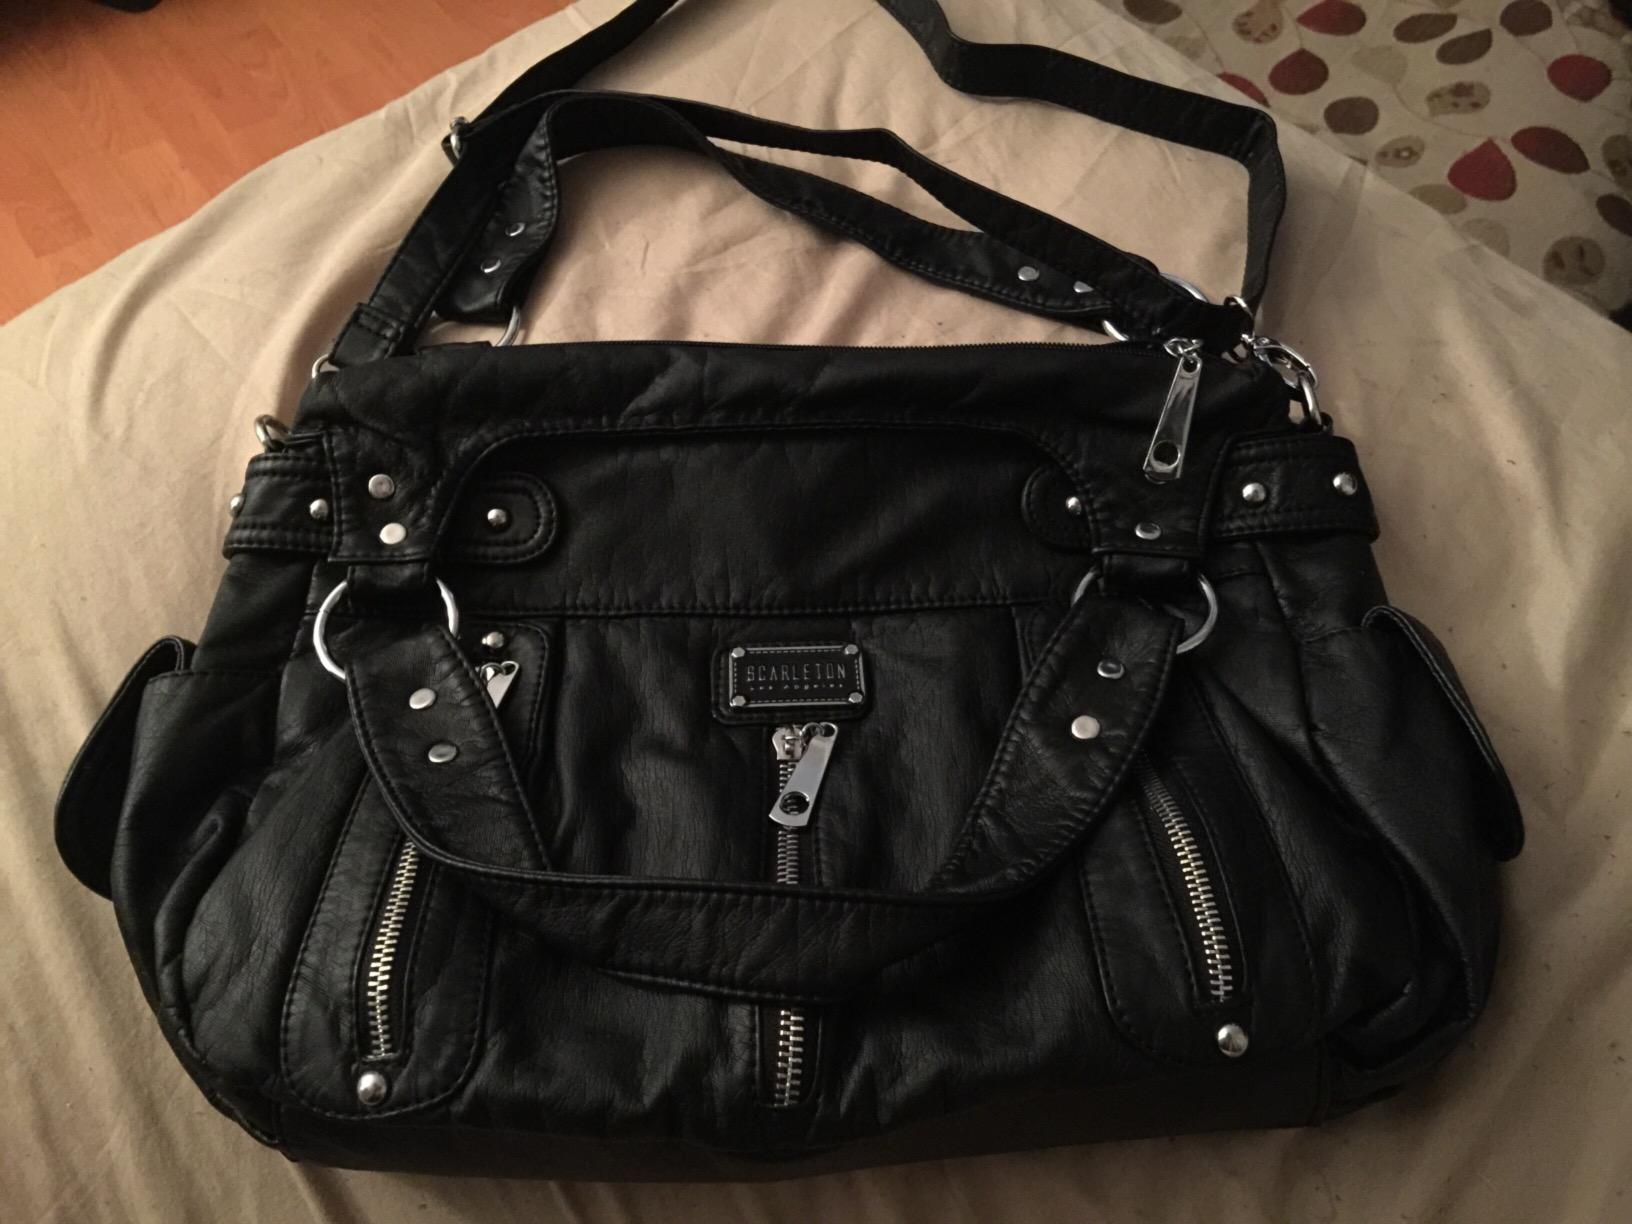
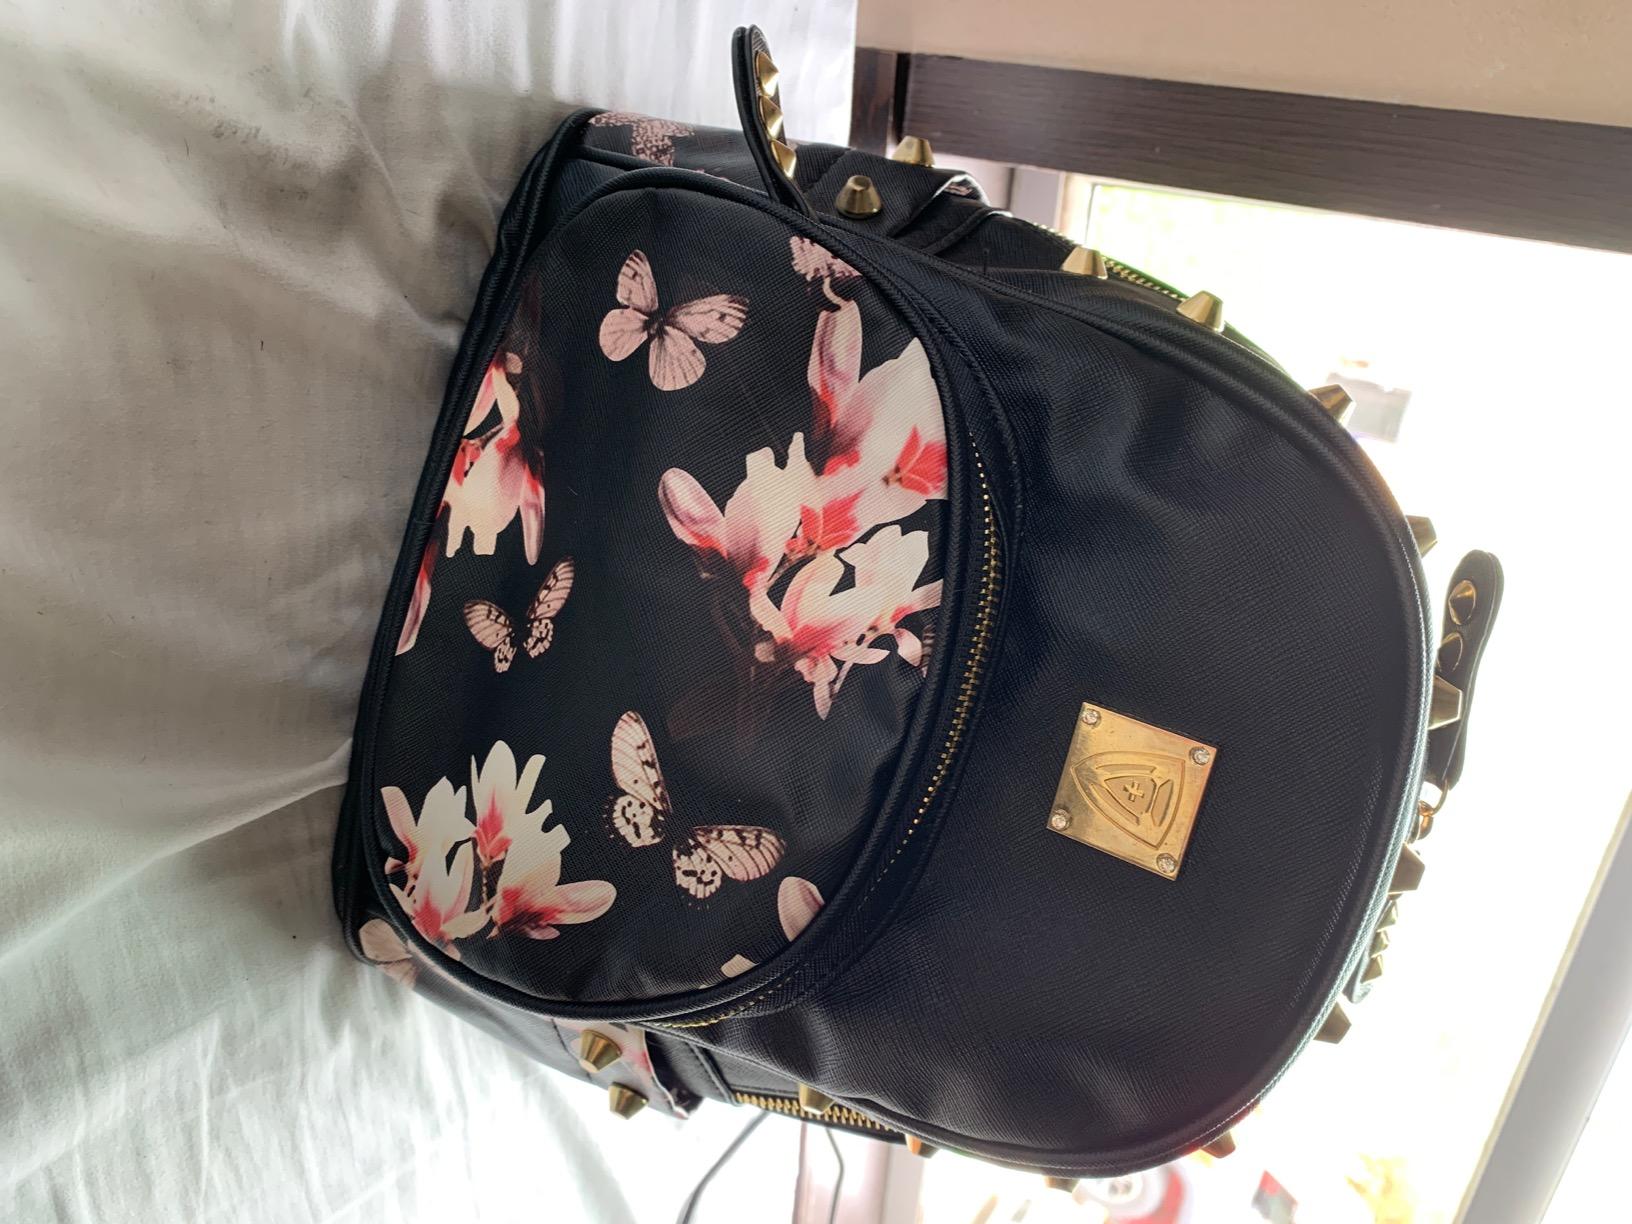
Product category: accessories_handbag
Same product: no